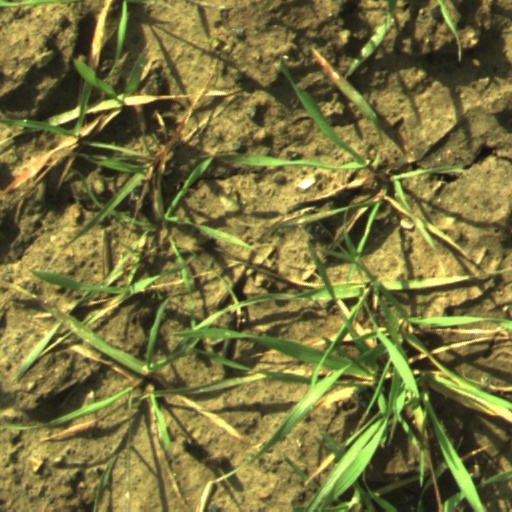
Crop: wheat